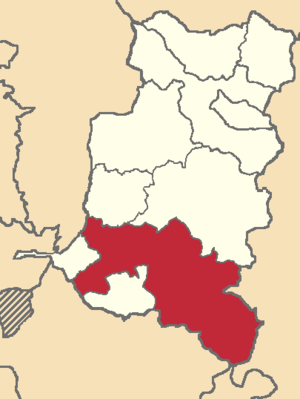
Alausí est un canton d'Équateur situé dans la province de Chimborazo.